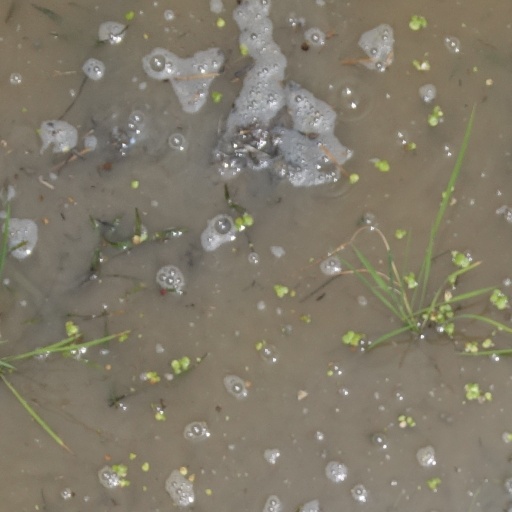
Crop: rice